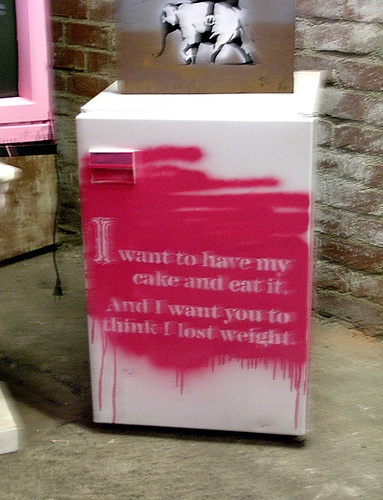
A white podium with a losing weight sign in red is in front of a brick wall.
A white box that is spray painted red with a picture on top
A white block with a painting of words on it
A refrigerator with a motivational quote on it.
A picture sits on top of a small refrigerator.